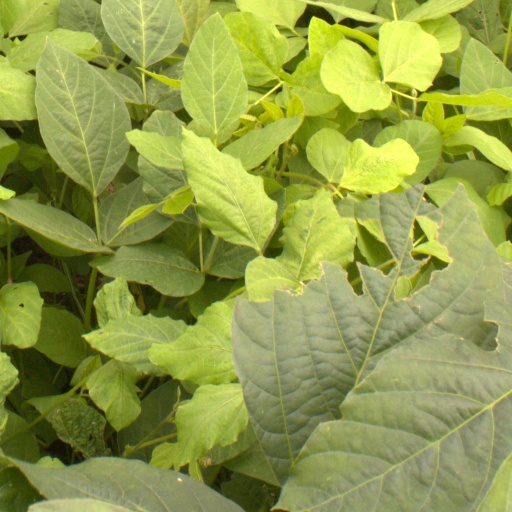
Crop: soybean